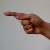
The image shows a hand gesture representing the letter 'G' in Indian Sign Language.